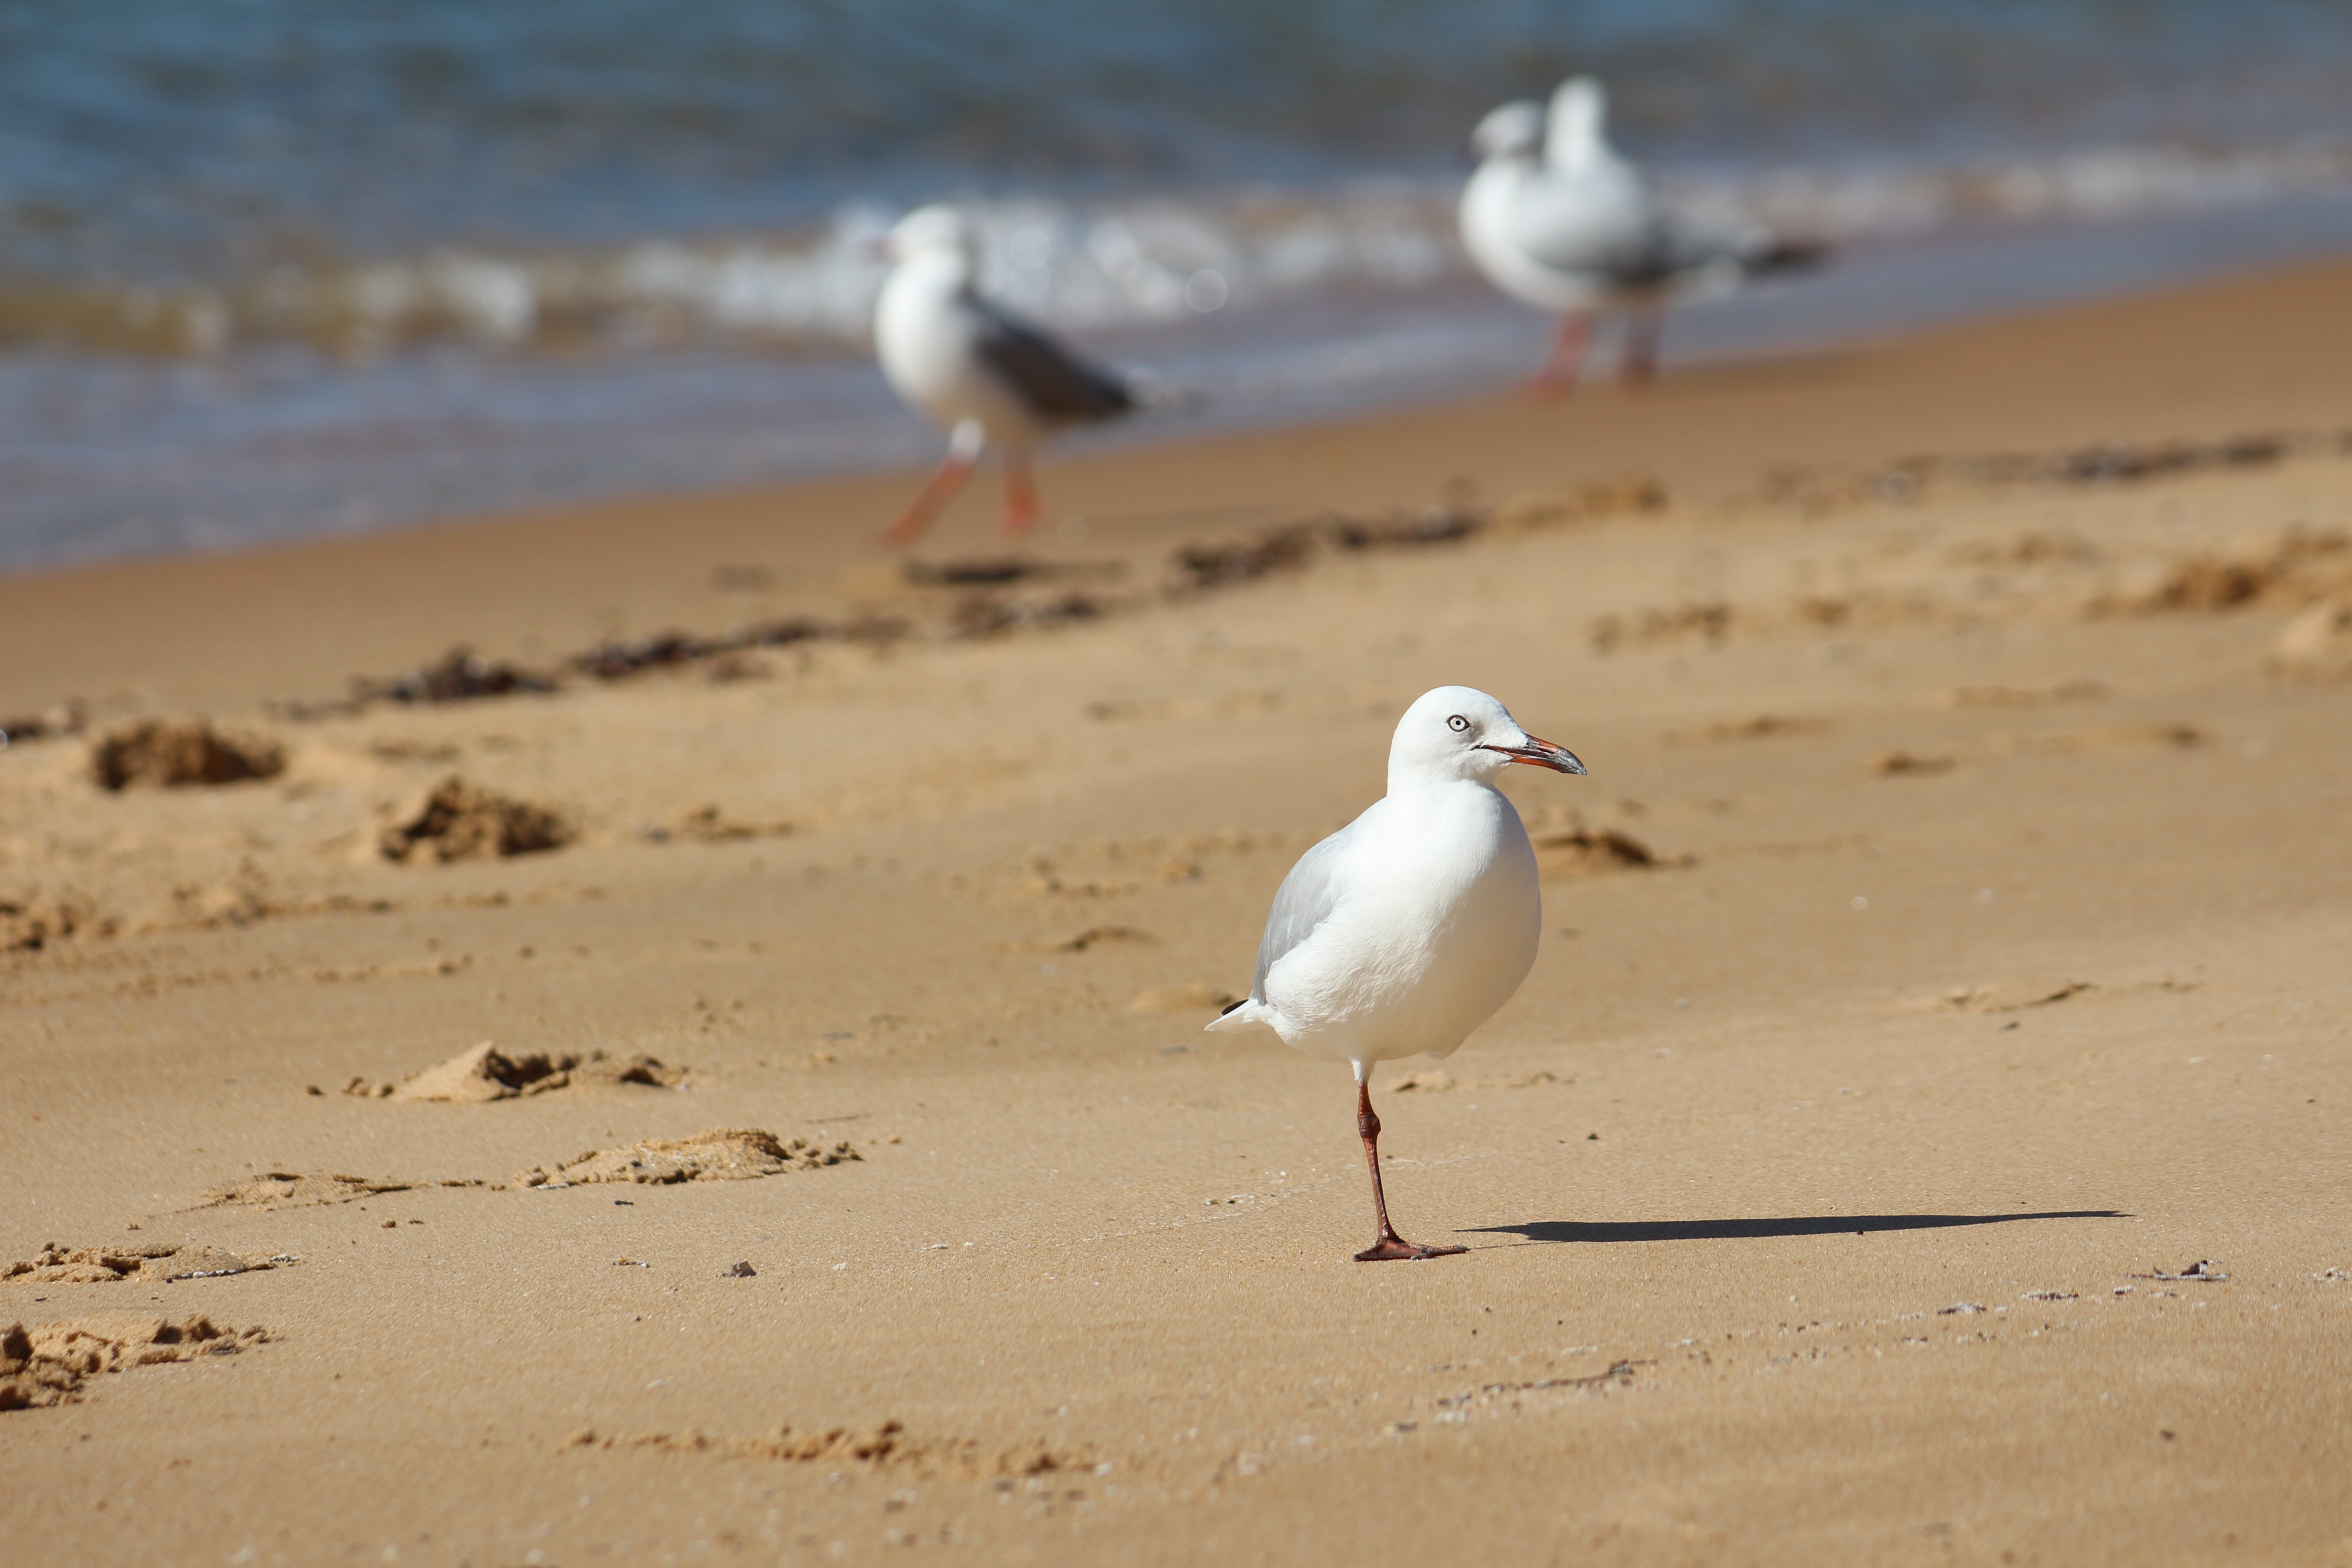
beach, sea, sand, bird, shore, seabird, gull, fauna, vertebrate, shorebird, charadriiformes, european herring gull